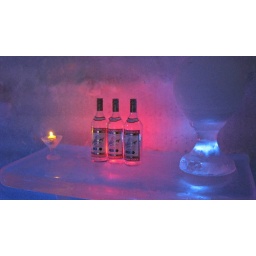
the bar where they serve applemartini in ice glasses